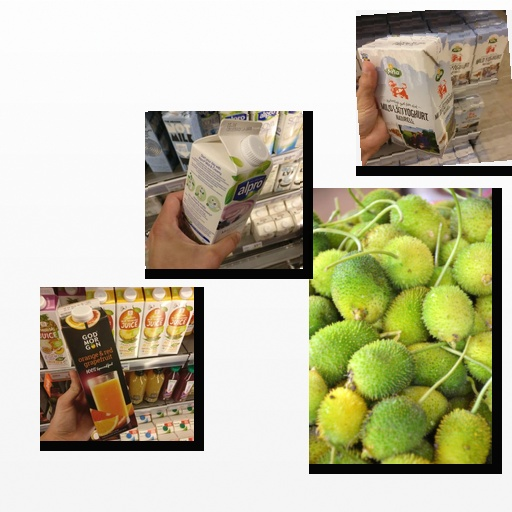
Food items: natural_low_fat_yogurt, spiny_gourd, blueberry_soyghurt, orange_red_grapefruit_juice